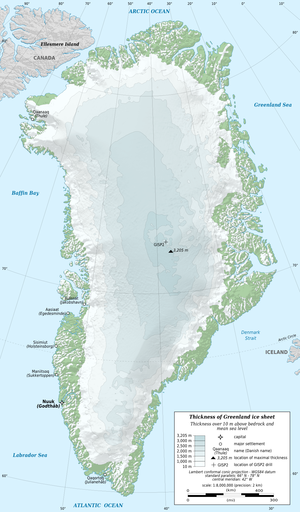
Carte en anglais de l'épaisseur de l'inlandsis du Groenland. Épaisseur supérieure à 10 m au-dessus de la surface rocheuse et du niveau moyen des mers. Lambert conformal conic projection